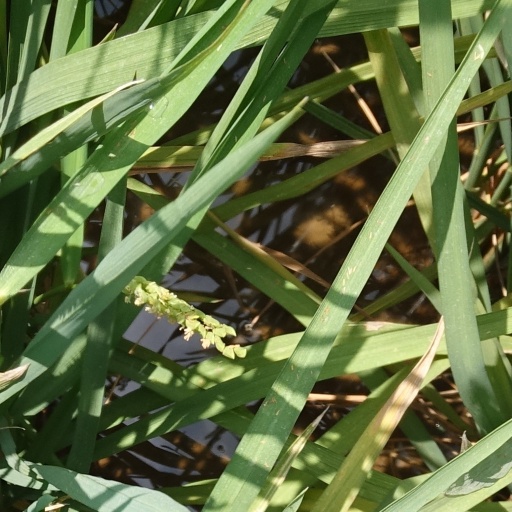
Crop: rice